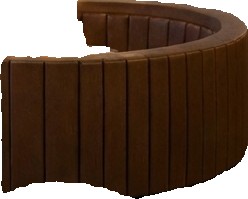
Surface category: sofa